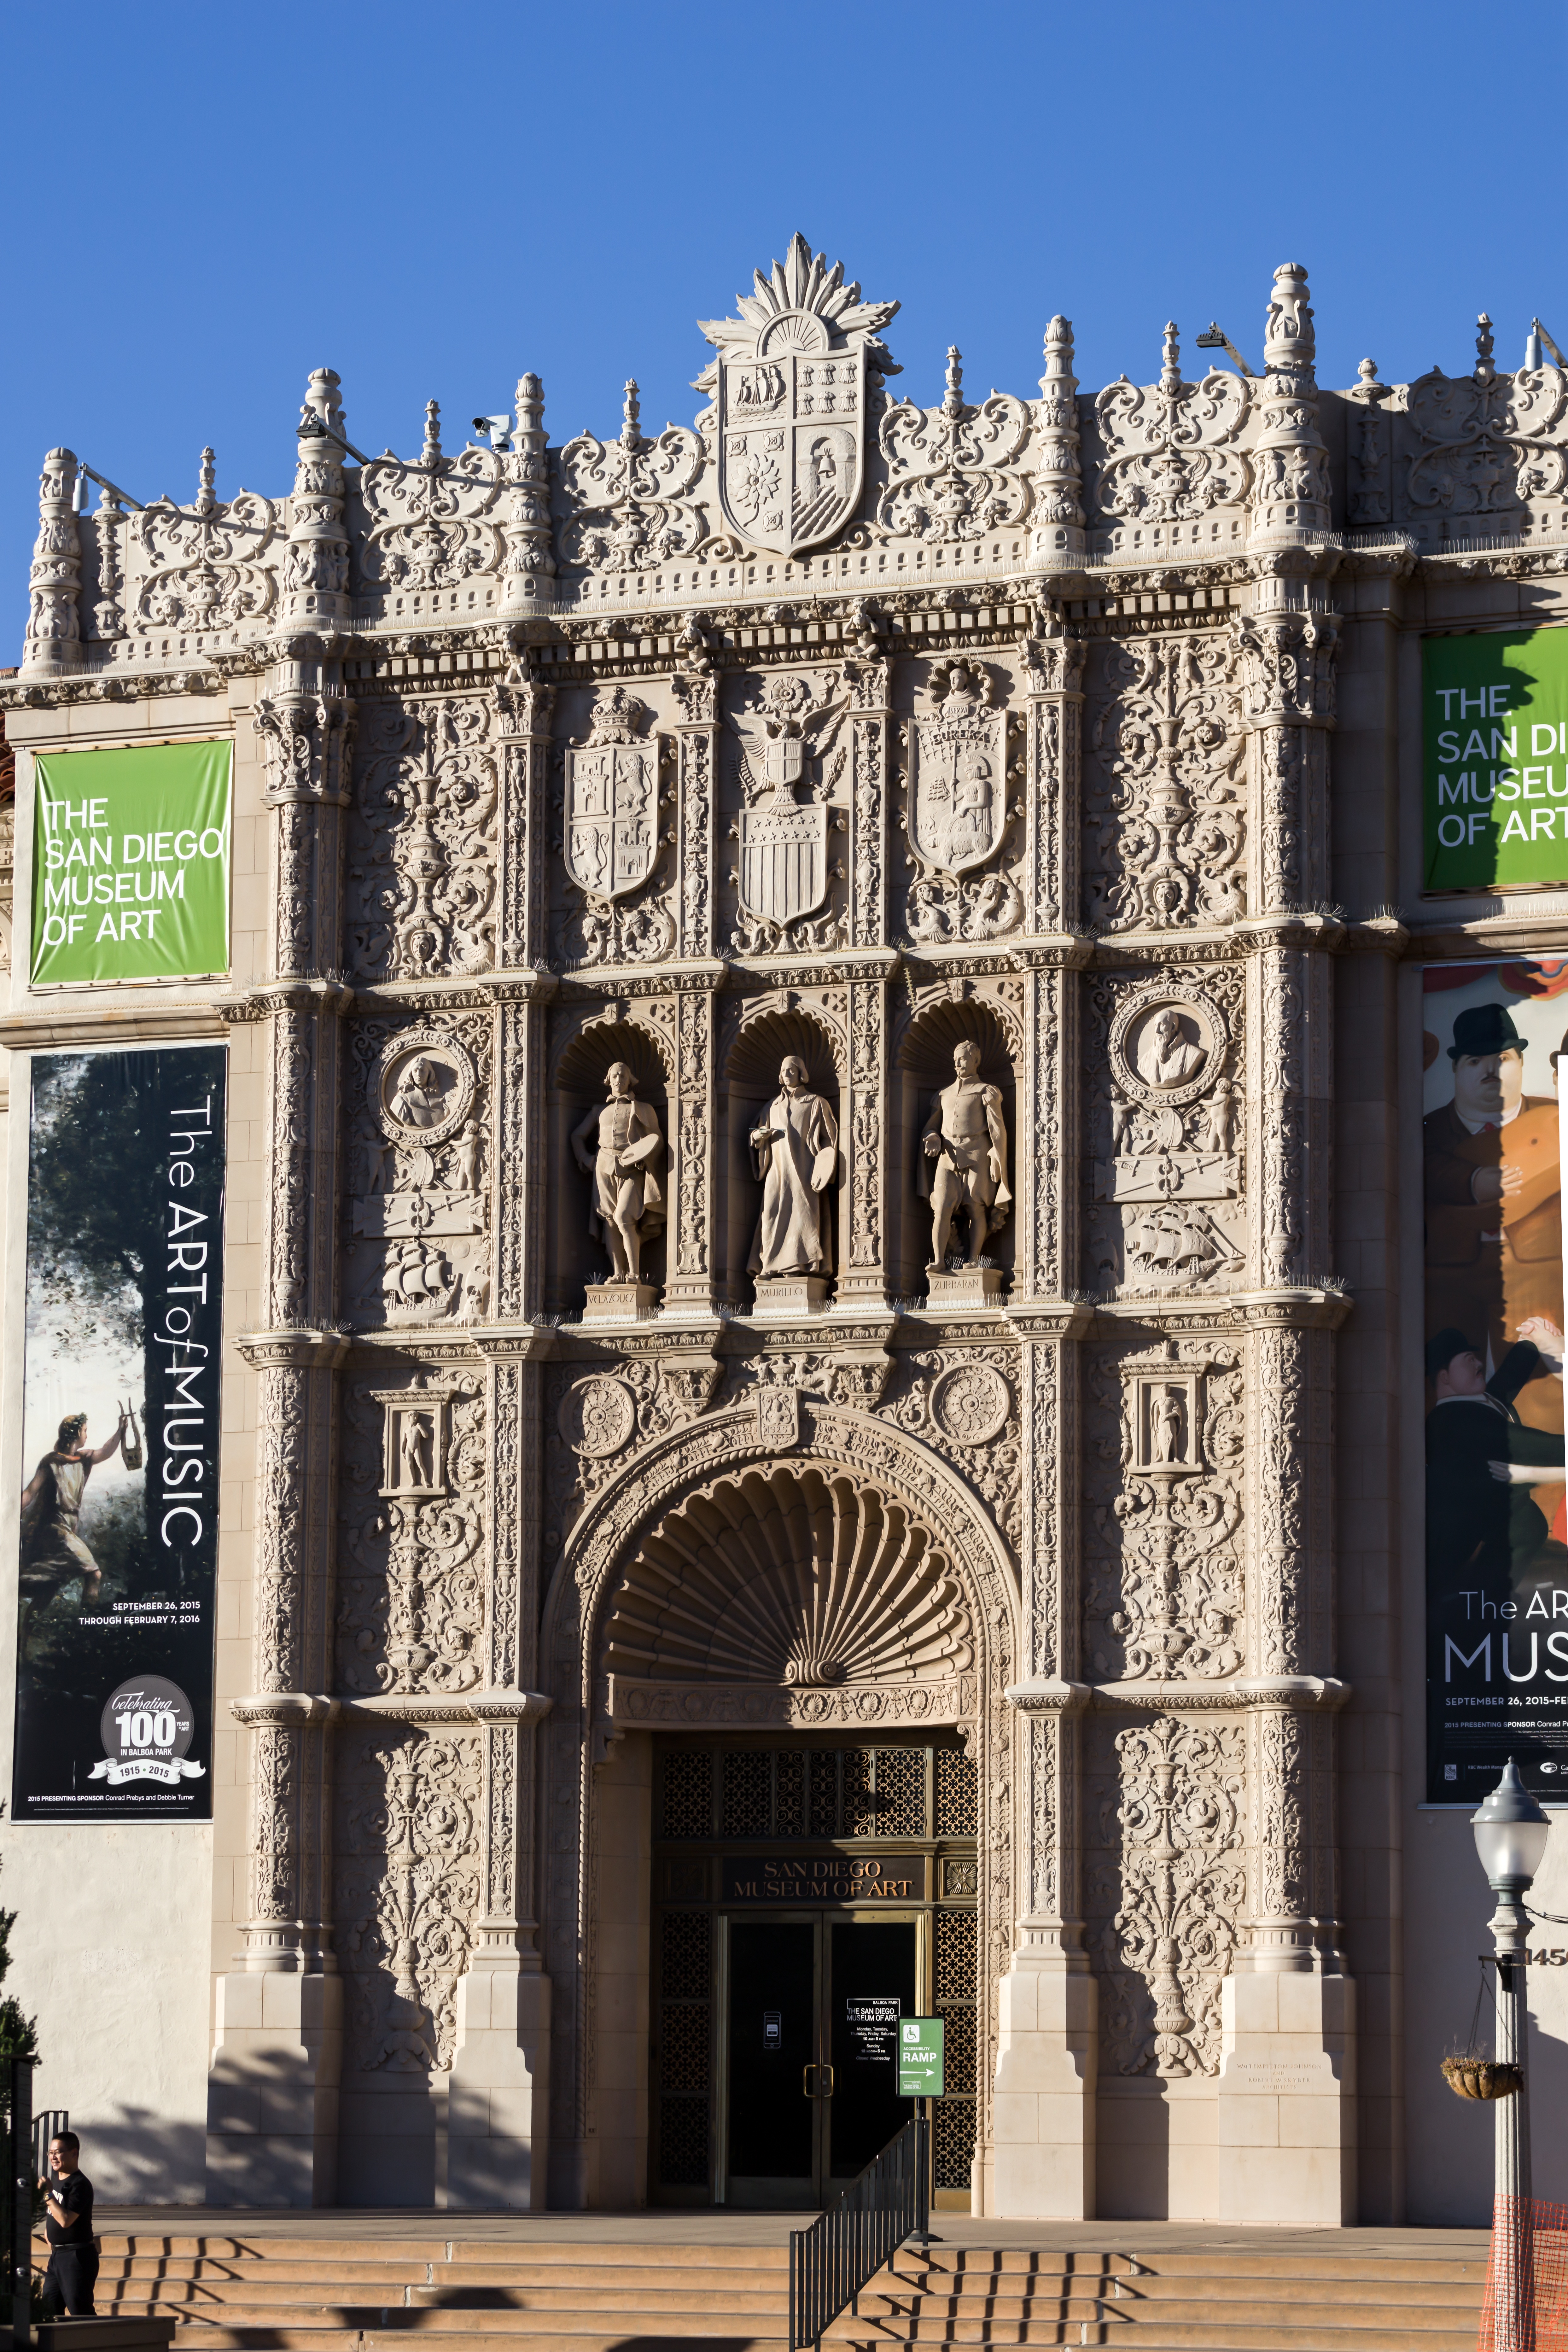
architecture, building, palace, monument, arch, column, plaza, landmark, facade, cathedral, tourism, place of worship, balboa, museum of art, san diego, ancient history